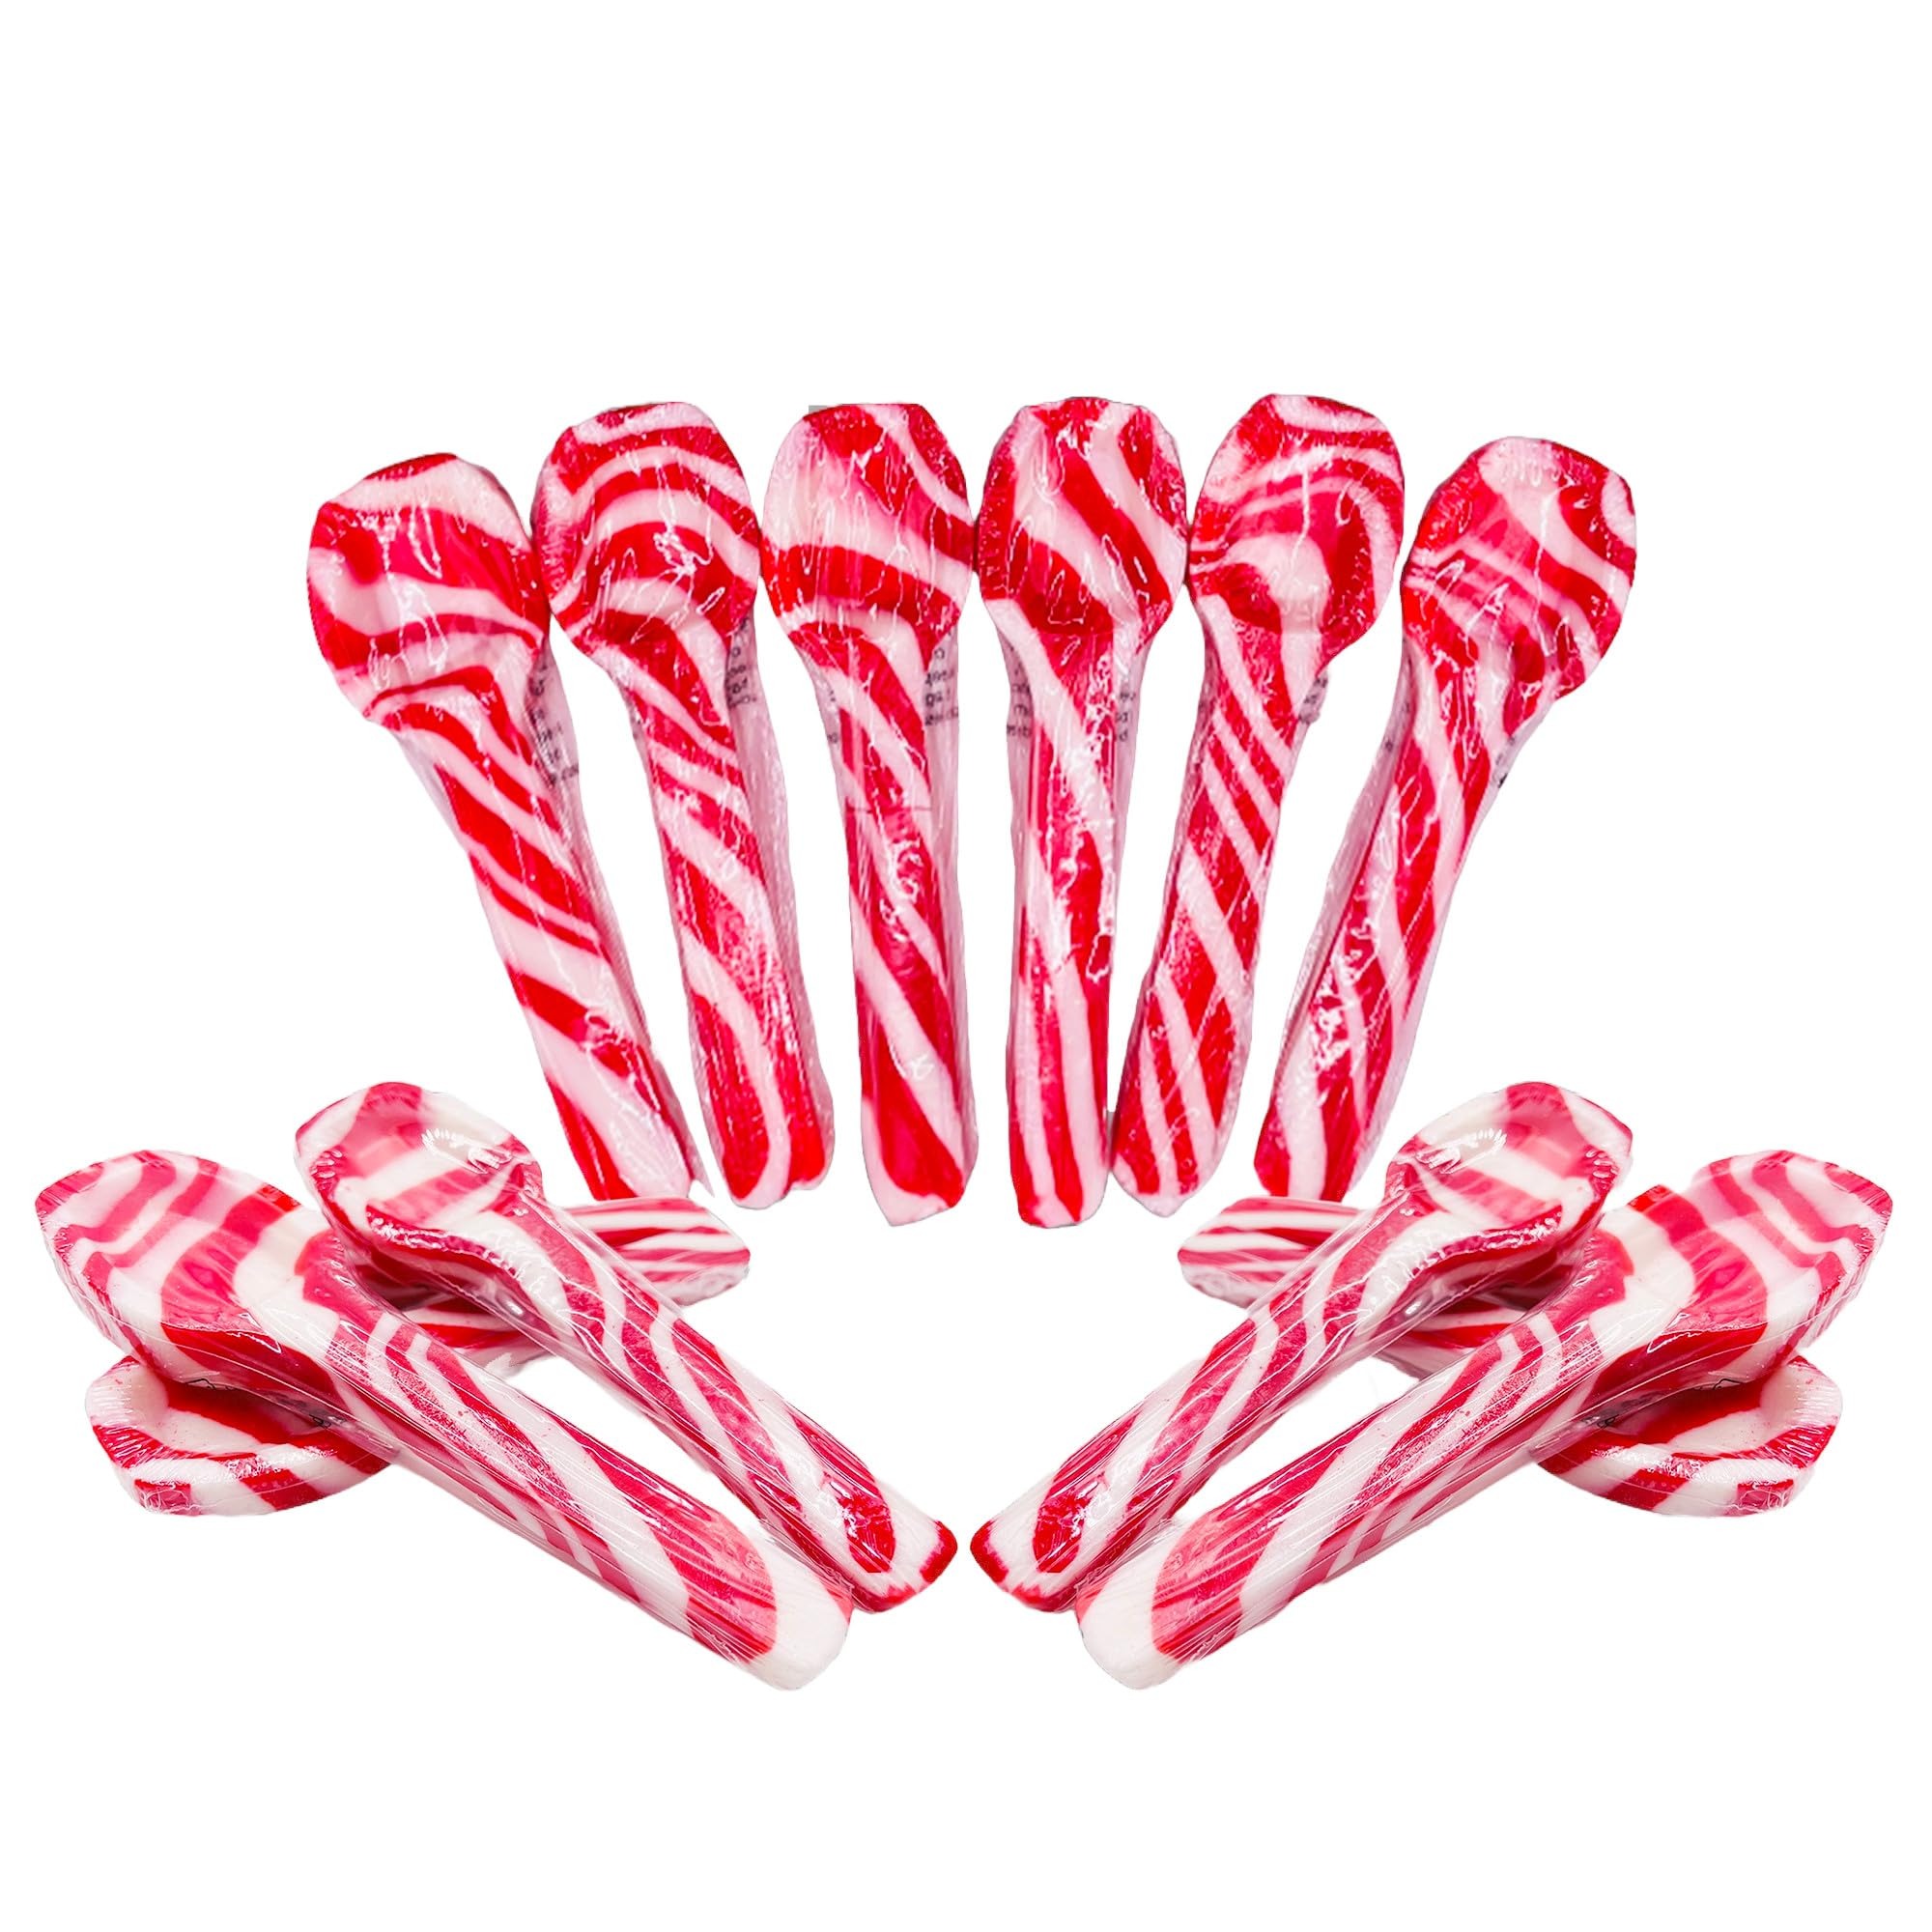
Item Name: Sprinkle Me This | Peppermint Spoons | 12 Count Package | Christmas Themed Candy Spoons | Traditional Peppermint Flavor
Bullet Point 1: Peppermint Flavor: Classic peppermint spoons are infused with great tasting and traditional peppermint flavor, ensuring a rich and authentic mint taste that perfectly complements both hot and cold drinks.
Bullet Point 2: Edible and Eco-Friendly: There is zero waste when you enjoy your treats with a candy cane spoon. As soon as you're done, indulge by simply savoring the spoon for a delightful treat.
Bullet Point 3: Versatile Usage: These delicious peppermint Spoons can be used to add a touch of minty sweetness to desserts, milkshakes, cocktails, and more, making them a versatile and fun addition to your Christmas desserts.
Bullet Point 4: Perfect for Gifts and Parties: Surprise your loved ones or guests with these delightful Christmas spoons. Ideal as party favors, stocking stuffers, or thoughtful gifts for any occasion, these spoons are bound to be a hit.
Bullet Point 5: Year-round Fun: Don't save these unique candies just for Christmas. Use them for other holidays such as Easter, Valentine's Day, Memorial Day, Labor Day, and other special events!
Bullet Point 6: *Drinking Mugs Not Included*
Product Description: Transform your hot beverages into delightful experiences with our irresistible Peppermint candy! These edible spoons are crafted with the perfect blend of premium peppermint flavor, adding a refreshing and aromatic twist to your favorite drinks. Whether you're stirring a cup of hot cocoa, coffee, or tea, our peppermint sticks dissolve slowly, infusing your drink with a burst of minty goodness. Elevate your daily indulgence and make every sip a sensational delight.
Value: 12.0
Unit: Count

Price: 14.99